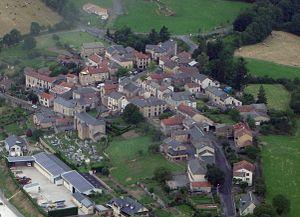
Vue aérienne du village de Montclar dans l'Aveyron (France)
Montclar est une commune du département de l'Aveyron, dans la région Occitanie, en France.